Fyodor Tyutchev

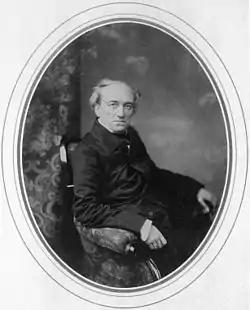
Portrait by Levitsky, 1856.

Incidentally, this poem inspired an early-20th-century composer, Georgi Catoire (the setting of the poem in the song "Silentium"), while another one of Tyutchev's poems, "O chem ty voesh' vetr nochnoy...", was the inspiration for Nikolai Medtner's "Night Wind" piano sonata (#7) of 1911. There is a well-known setting by Rakhmaninov of Tyutchev's poem "Spring Waters". While the title of Nikolai Myaskovsky's 1910 tone poem, "Silence", may have been borrowed from Tyutchev, the inspiration is credited to one of Edgar Allan Poe's tales. The same poem was also set to music by the 20th-century Russian composer, Boris Tchaikovsky (1925-1996), in his 1974 cantata "Signs of the Zodiac". Composer Lyubov Streicher (1888-1958) set Tyutchev’s text to music in her "Romances". The Ukrainian composer, Valentyn Sylvestrov (born 1937), has made a memorable setting of 'Last Love', recorded by Alexi Lubimov and Jana Ivanilova on the album 'Stufen'. Tyutchev had an affinity with themes of the night and Julian Cochran set two of Tyutchev's poems related to the night, "The Night Wind", and "The Night Sea", for soprano and piano. At the end of Andrey Tarkovsky's film "Stalker", a character recites a Tyutchev poem.